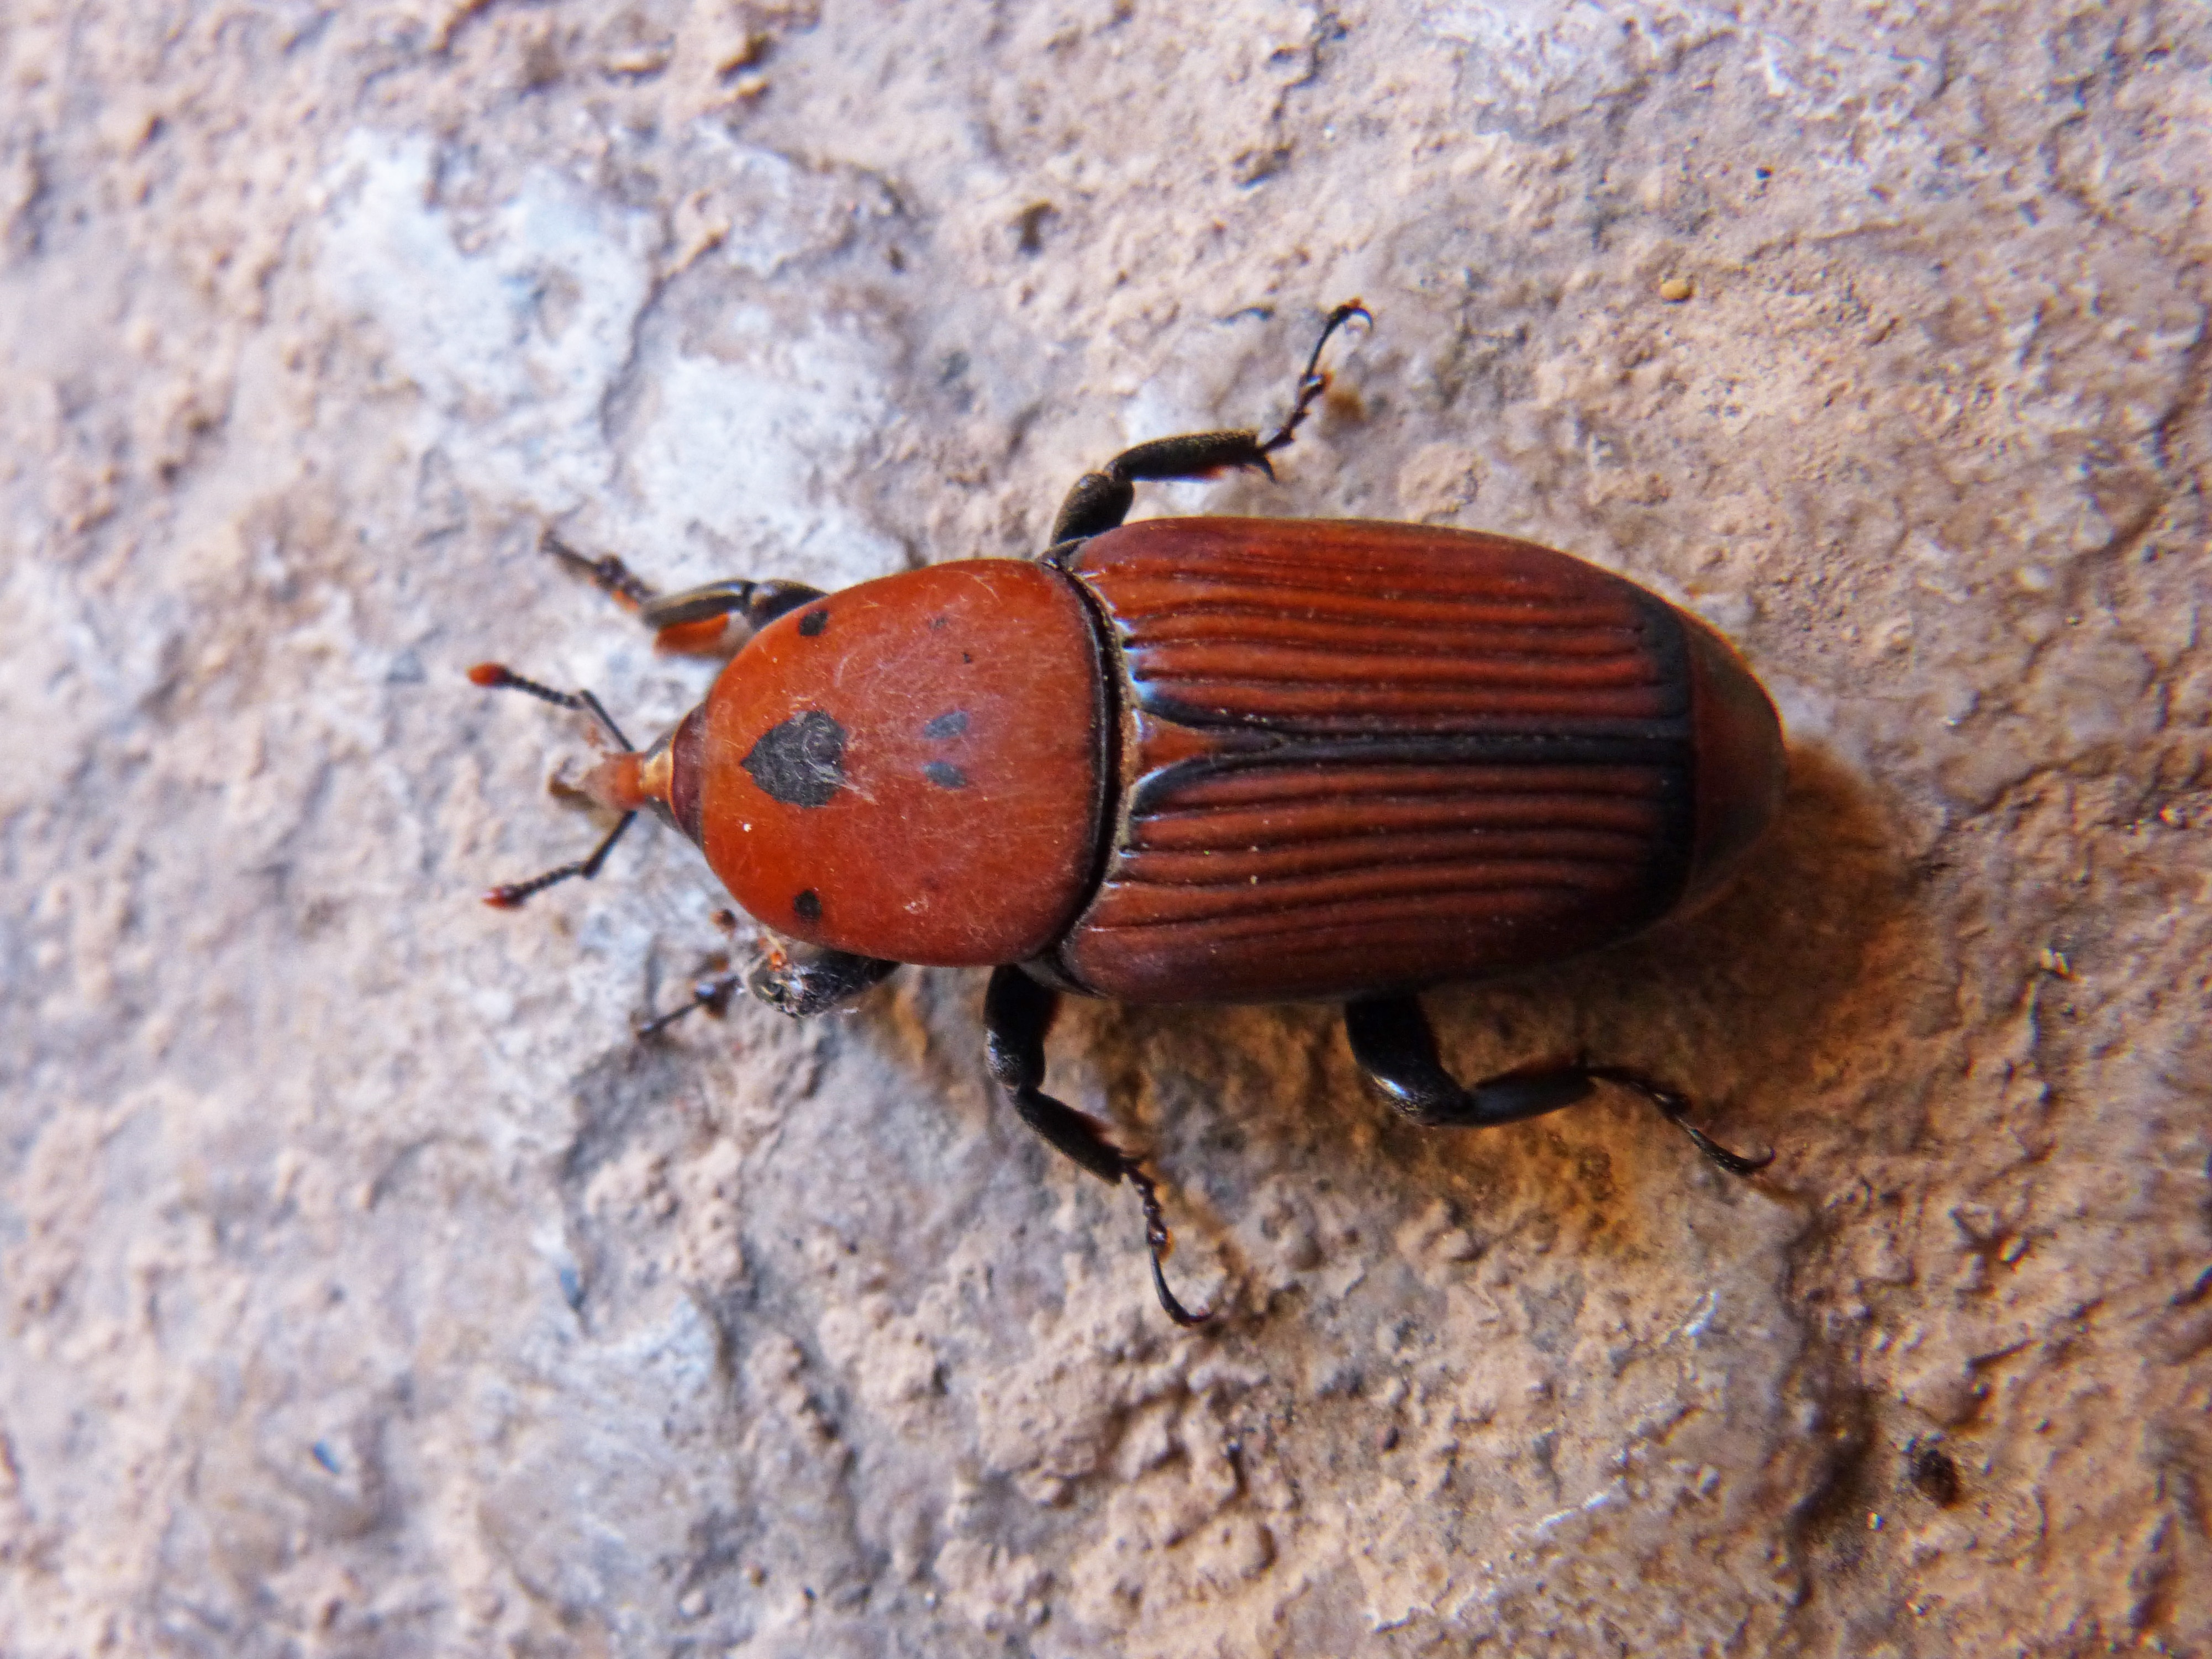
orange, insect, fauna, invertebrate, striped, close up, detail, beetle, weevil, macro photography, arthropod, ground beetle, grated, dung beetle, orange beetle, scarabs, japanese rhinoceros beetle